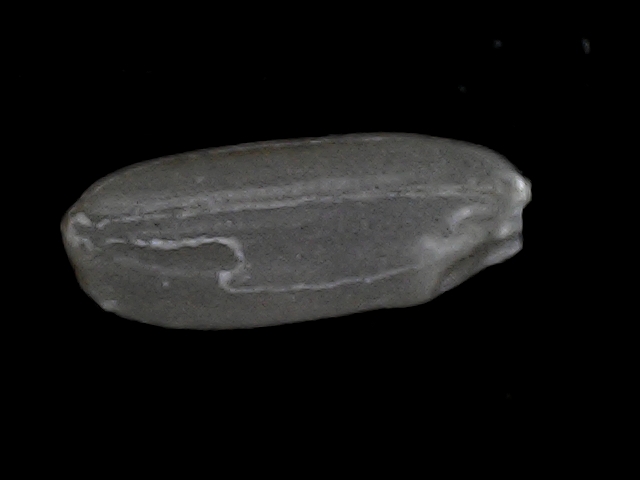
Rice variety: BD95